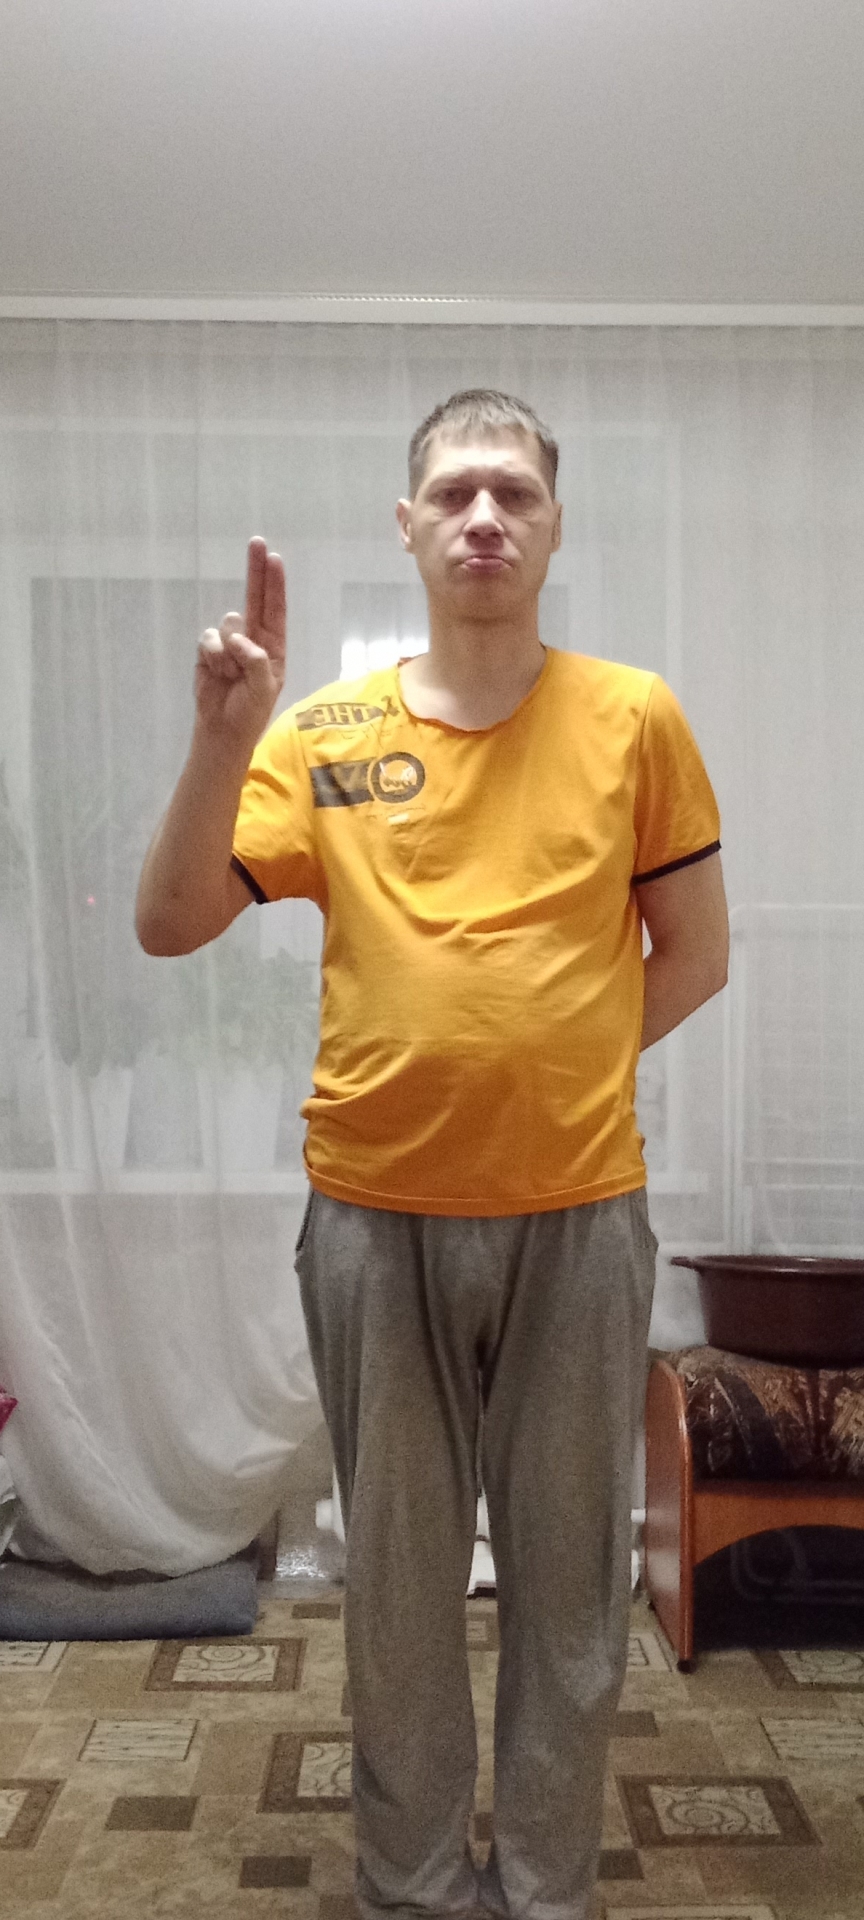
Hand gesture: two_up